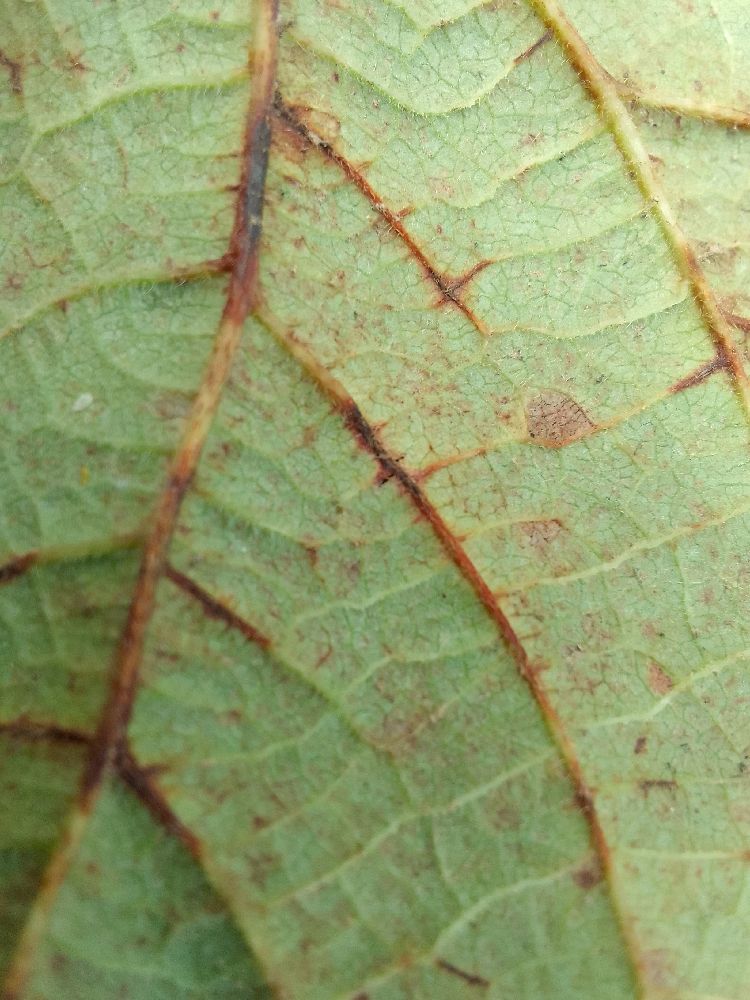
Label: anthracnose